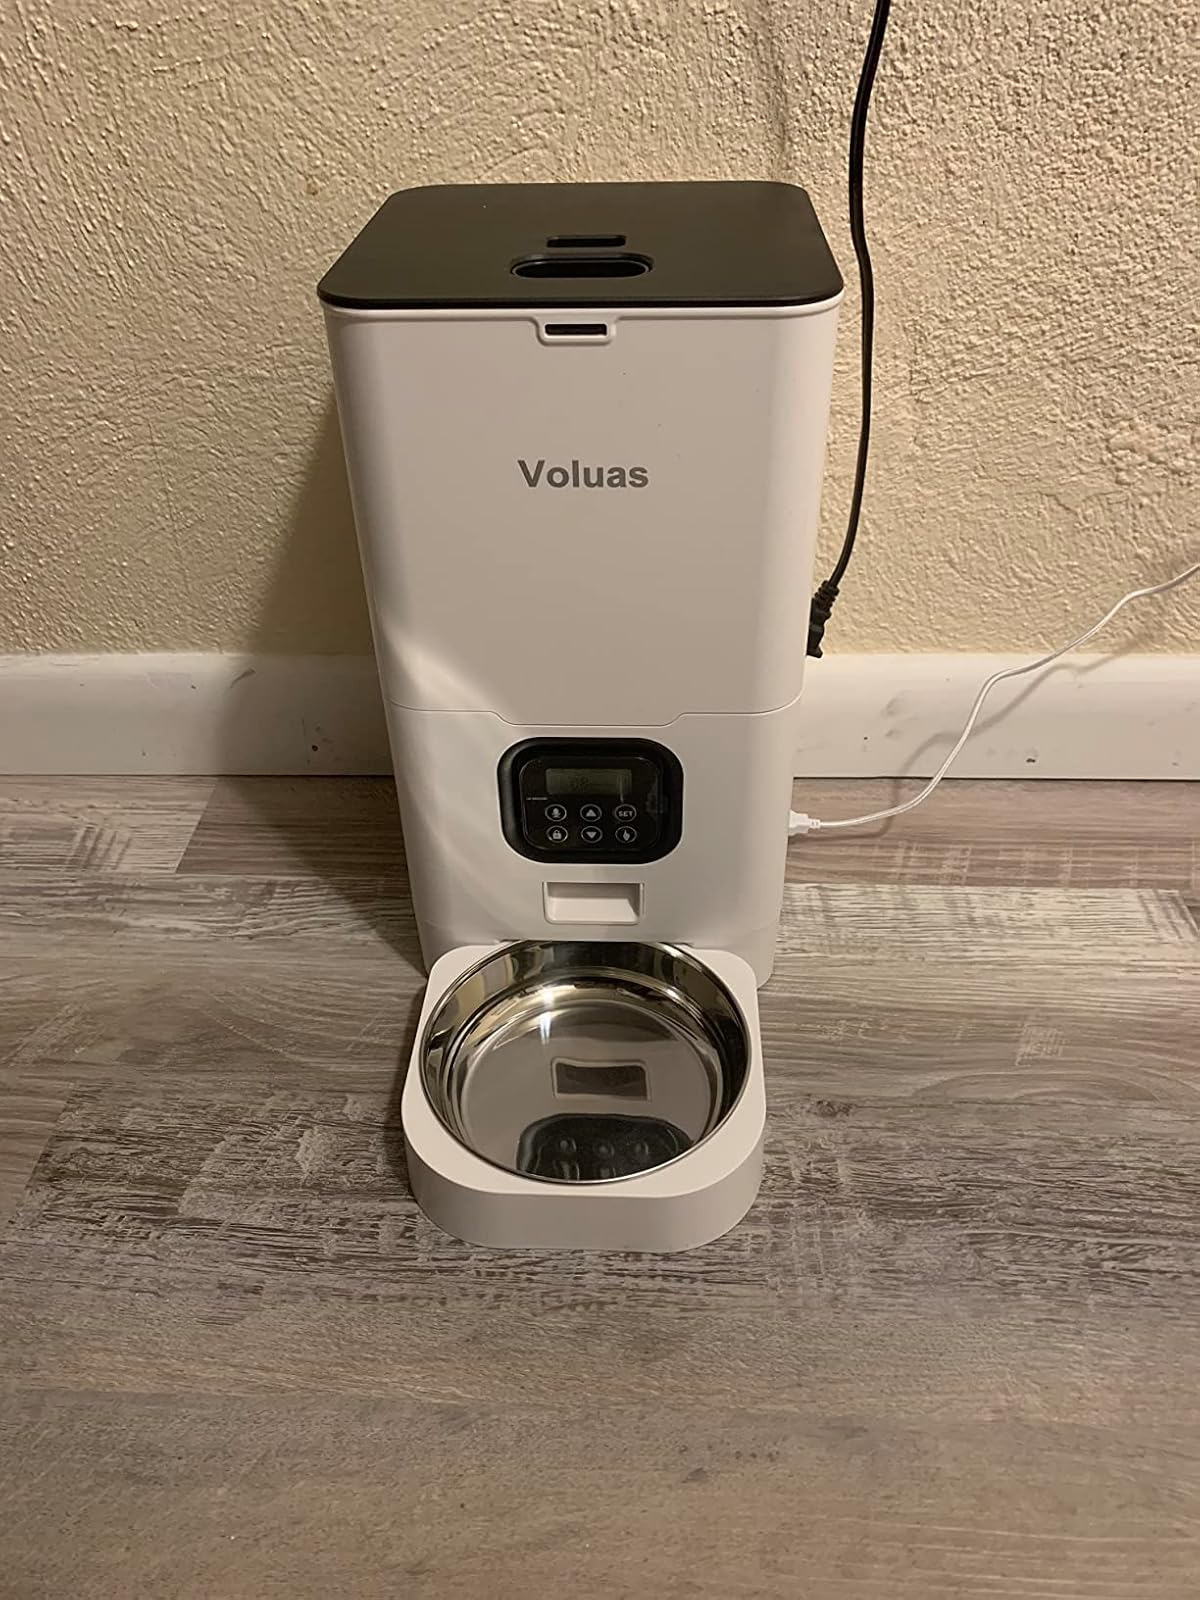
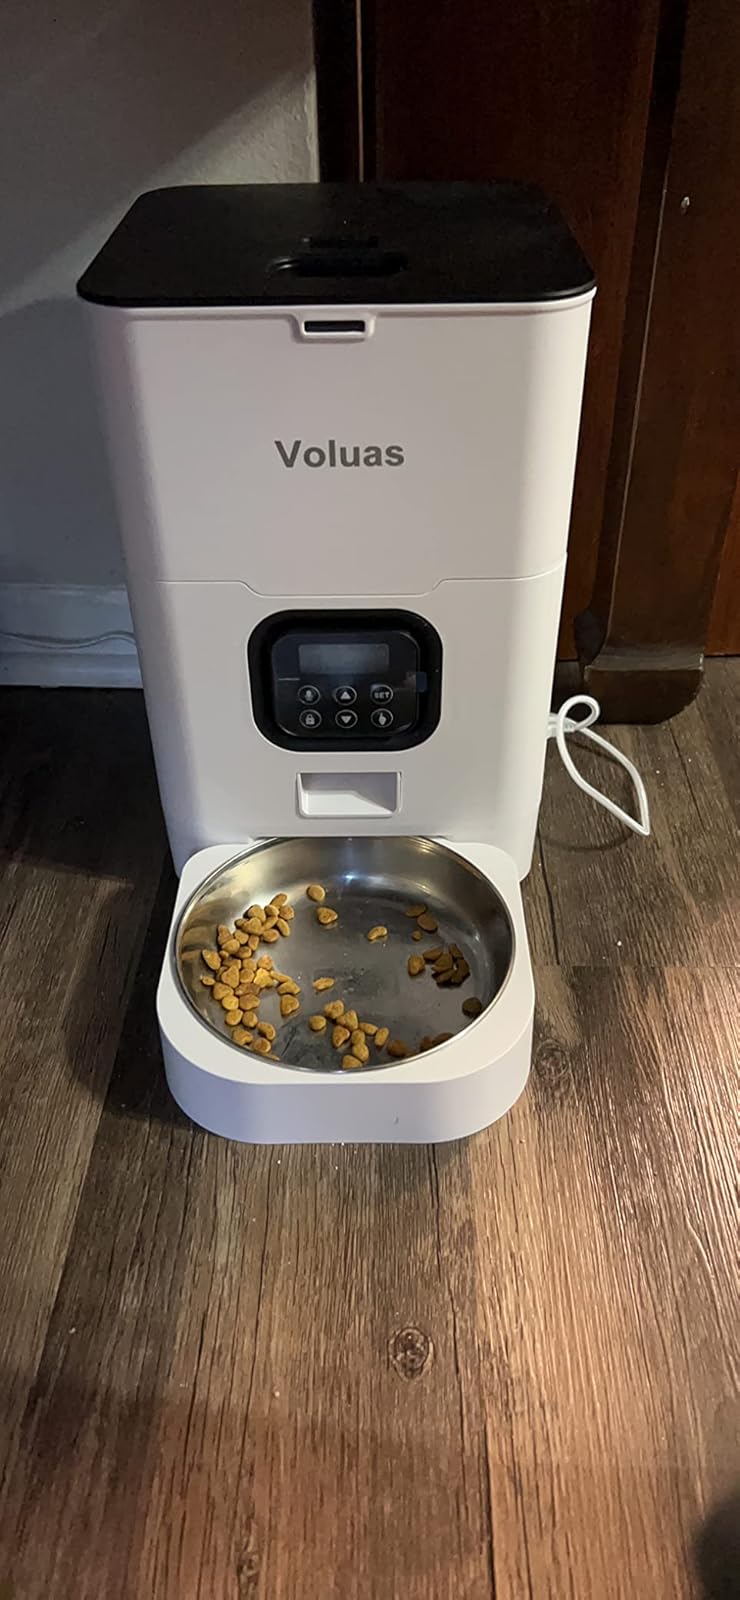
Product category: items_feeder
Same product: yes